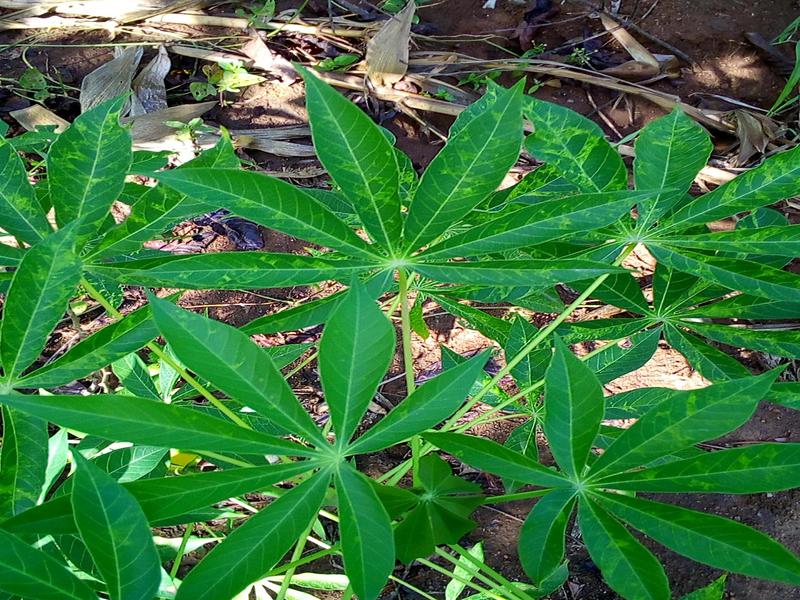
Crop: cassava
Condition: mosaic_disease